CD-R

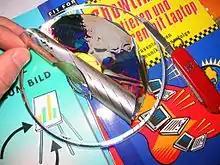
Isolated data layer of a CD-R

A standard CD-R is a thick disc made of polycarbonate about 120 mm (5") in diameter. The 120 mm (5") disc has a storage capacity of 74 minutes of audio or 650 Megabytes (MBs) of data. CD-R/RWs are available with capacities of 80 minutes of audio or 737,280,000 bytes (703.125 MiB), which they achieve by molding the disc at the tightest allowable tolerances specified in the Orange Book CD-R/CD-RW standards. The engineering margin that was reserved for manufacturing tolerance has been used for data capacity instead, leaving no tolerance for manufacturing; for these discs to be truly compliant with the Orange Book standard, the manufacturing process must be perfect.